White dress of Marilyn Monroe

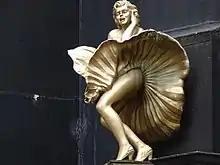
Monroe sculpture in Birmingham, England.

The dress is a light-colored ivory cocktail dress in a style that was in vogue in the 1950s and 1960s. The halter-like bodice has a plunging neckline and is made of two pieces of softly pleated cellulose acetate (then considered a type of rayon) fabric that come together behind the neck, leaving the wearer's arms, shoulders and back bare. The halter is attached to a band situated immediately under the breasts. The dress fits closely from there to the natural waistline. A soft and narrow self belt was wrapped around the torso, criss-crossing in front and then tied into a small neat bow at the waist, at the front on the left side. Below the waistband is a softly pleated skirt that reaches to mid-calf or below the calf length. There is a zipper at the back of the bodice, and tiny buttons at the back of the halter.